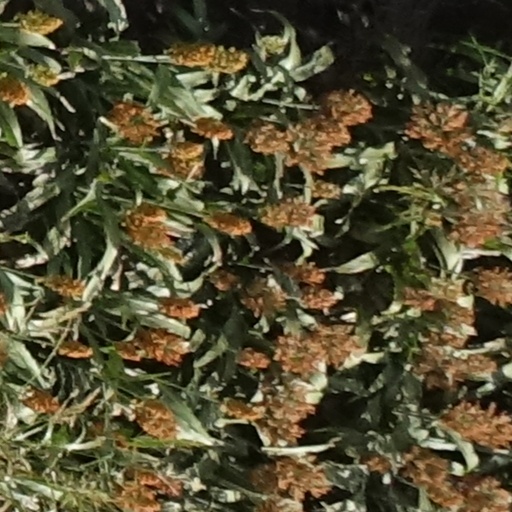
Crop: sorghum